Effects of Hurricane Dean in Mexico

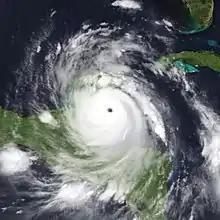
Dean at landfall in Mexico as a Category 5 hurricane

The hurricane hit land near Majahual on the Quintana Roo coast of the Yucatán Peninsula at 0830 UTC on August 21. Wind gusts of were reported. The state's tourist cities of Cancún and Cozumel were spared the worst of the storm, but it wreaked havoc in the state capital Chetumal, some south of landfall, causing significant flooding. Communication with the Mayan communities near the landfall location was initially difficult, but the town of Majahual, which had a population of 200, was "almost flattened" by the storm. Storm surge and high winds severely damaged or destroyed hundreds of buildings and had the strength to crumple steel girders. About 15,000 families were left homeless, primarily in small villages around Quintana Roo. At the Costa Maya cruise port, waves tore away portions of the concrete docks and destroyed the boardwalk. The damage made the port unsuitable for cruise ships, effectively freezing the region's tourism industry until they could be repaired. The hurricane's winds damaged 2.3 million ha (5.7 million acres) of jungle, almost all of it in Quintana Roo, Yucatán, and Campeche.